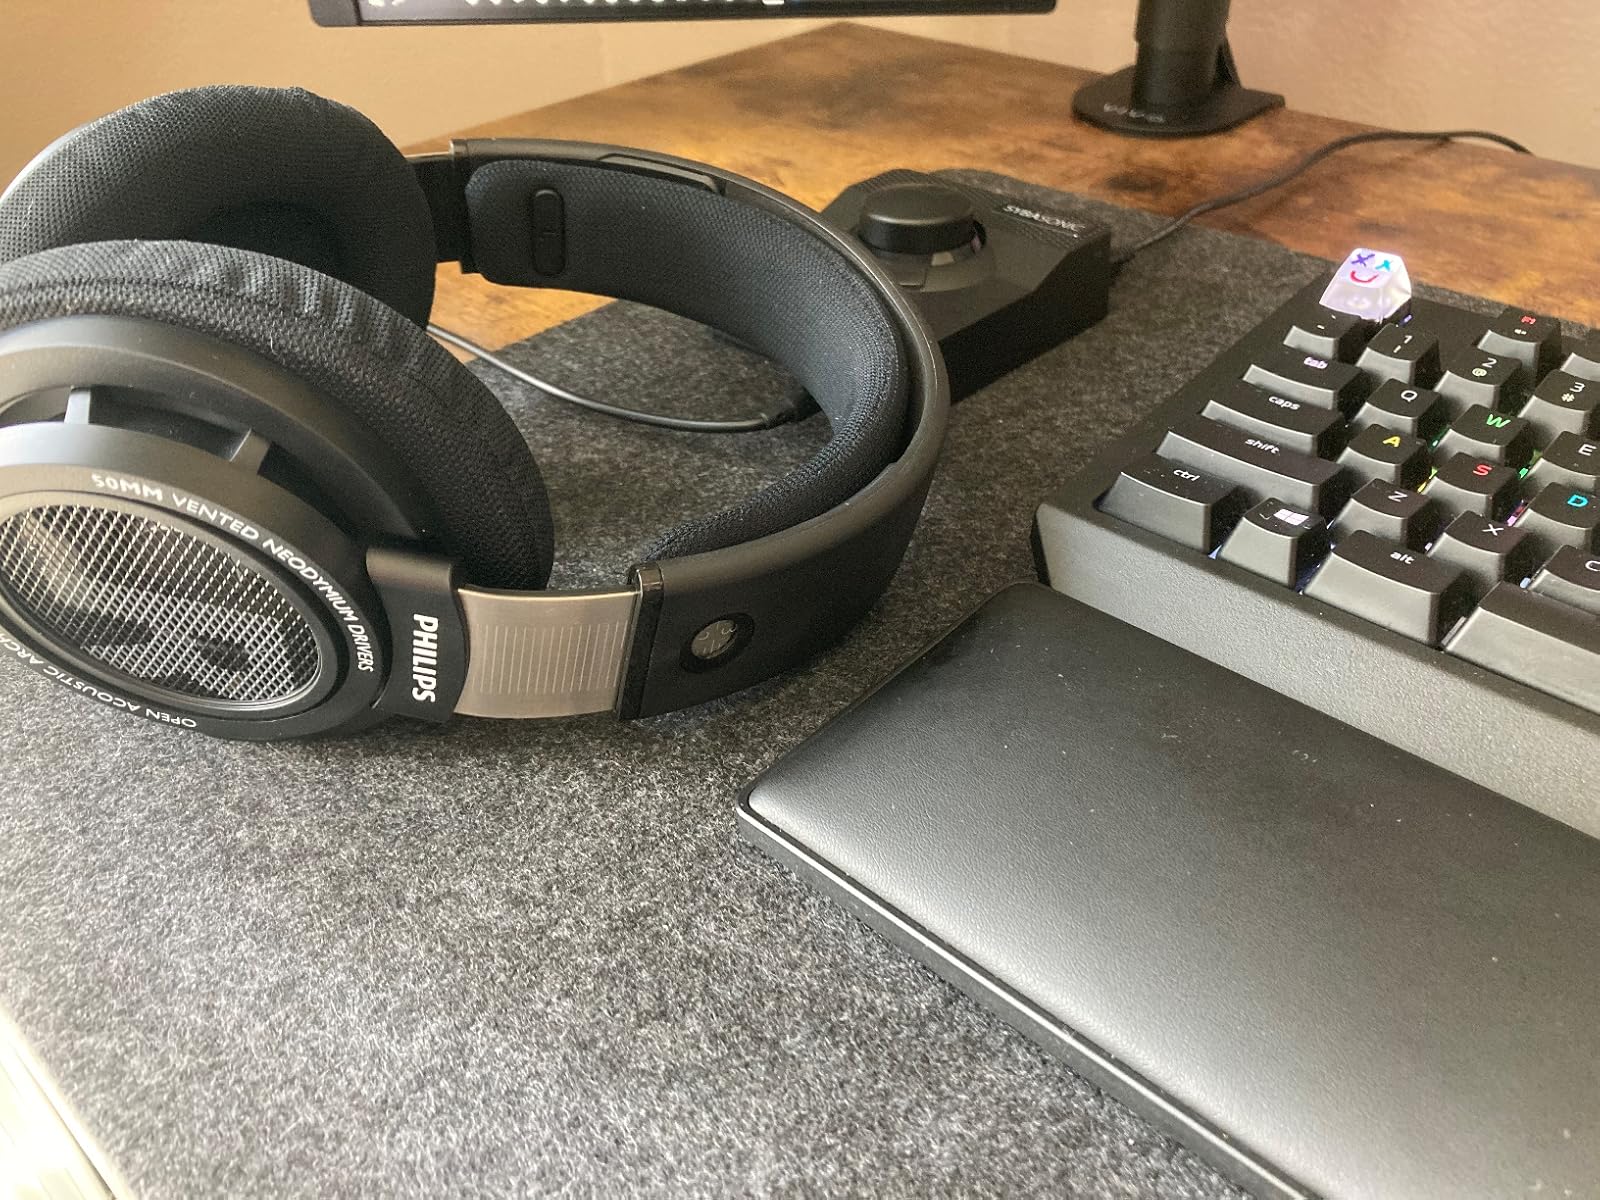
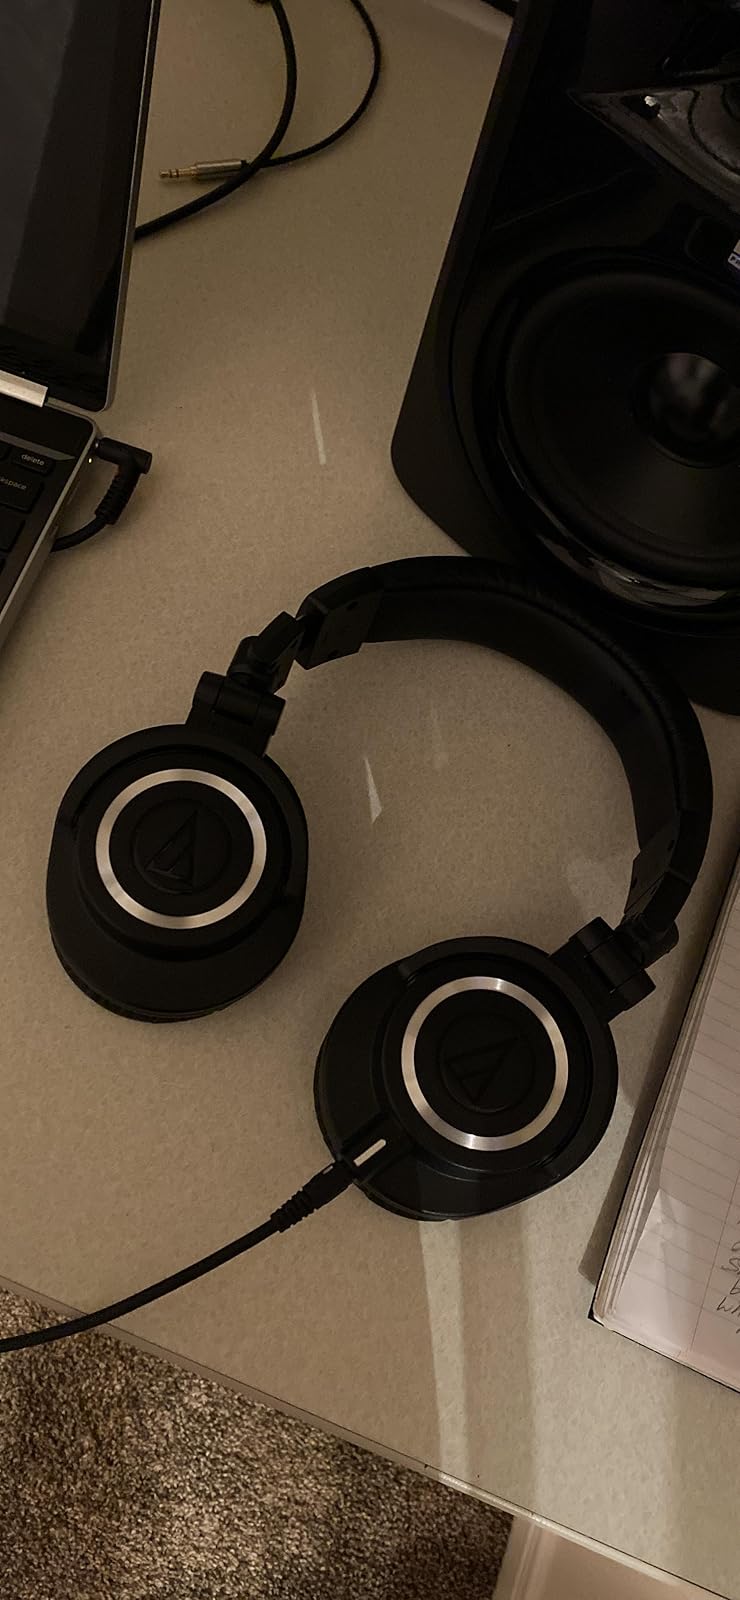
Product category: headphones
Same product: no